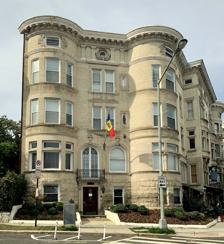
Building: Embassy of Moldova, Washington, D.C.
Country: United States of America
Year built: 1898
Diplomatic mission Embassy of Moldova in Washington, D.C. Embassy of Moldova in 2022 Location Washington, D.C. Address 2101 S Street, N.W. Washington, D.C. 20008 Coordinates 38°54′51.3″N 77°2′48″W / 38.914250°N 77.04667°W / 38.914250; -77.04667 Ambassador Viorel Ursu Website Embassy of Moldova in Washington, D.C. The Embassy of Moldova in Washington, D.C. is the diplomatic mission of the Republic of Moldova to United States . It is located at 2101 S Street, Northwest, Washington, D.C. in the Kalorama neighborhood. The embassy provides consular services to Moldova citizens residing or traveling in the US and Canada . History The United States of America recognized the independence of Moldova on December 25, 1991, and established diplomatic relations with the Republic of Moldova on February 28, 1992. The Republic of Moldova opened its embassy in Washington, D.C., in December 1993, after the United States of America opened the Embassy of the United States in Chişinău in March 1992. The building Moldovan embassy Before 1998, the embassy was located at 1511 K Street, Northwest. Since 1998, the Embassy of Moldova is a contributing property to the Sheridan-Kalorama Historic District. The Embassy of Moldova is located at 2101 S Street, NW in the Sheridan-Kalorama neighborhood of Washington, D.C. Its 2009 property value was $1,301,060. Constructed in 1898, the Beaux-Arts building originally served as the private residence of U.S. Agriculture Secretary James Wilson . In addition to Wilson, notable owners of the building have included the Ottoman Empire (offices of the Turkish Legation), Persian Empire (offices of the Persian Legation during the Qajar dynasty ), Assistant Secretary of the Treasury James H. Moyle , Director of the U.S. Reclamation Service Frederick Haynes Newell, economist Alfred E. Kahn , the Scientific Time Sharing Corporation (headquarters), Governor of the U.S. Postal Service Timothy Lionel Jenkins , and American Visions magazine (headquarters). Ambassadors Ambassadors of Moldova in USA: 1993–1998: Nicolae Țâu 1999–2002: Ceslav Ciobanu 2002–2006: Mihail Manoli 2006–2009: Nicolae Chirtoacă 2010–2015: Igor Munteanu 2017: Aureliu Ciocoi 2018–2019: Cristina Balan 2020–2022: Eugen Caras 2022–present: Viorel Ursu See also Moldova–United States relations Embassy of the United States, Chișinău United States Ambassador to Moldova List of diplomatic missions of Moldova Moldovan American References